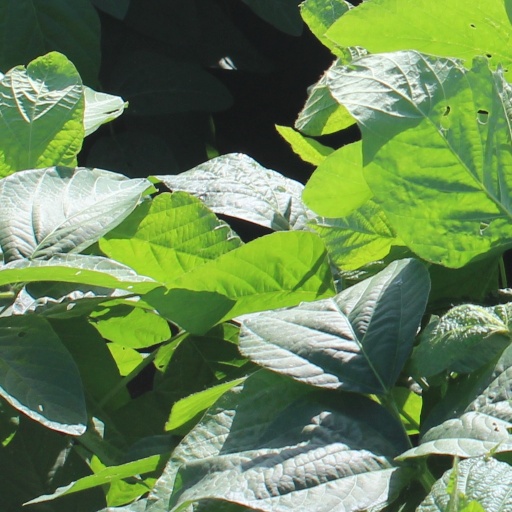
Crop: soybean